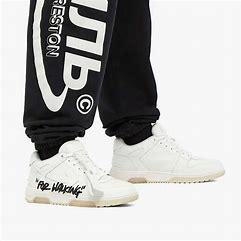
Brand: Off-White
Model: Off Out Of Office For Walking